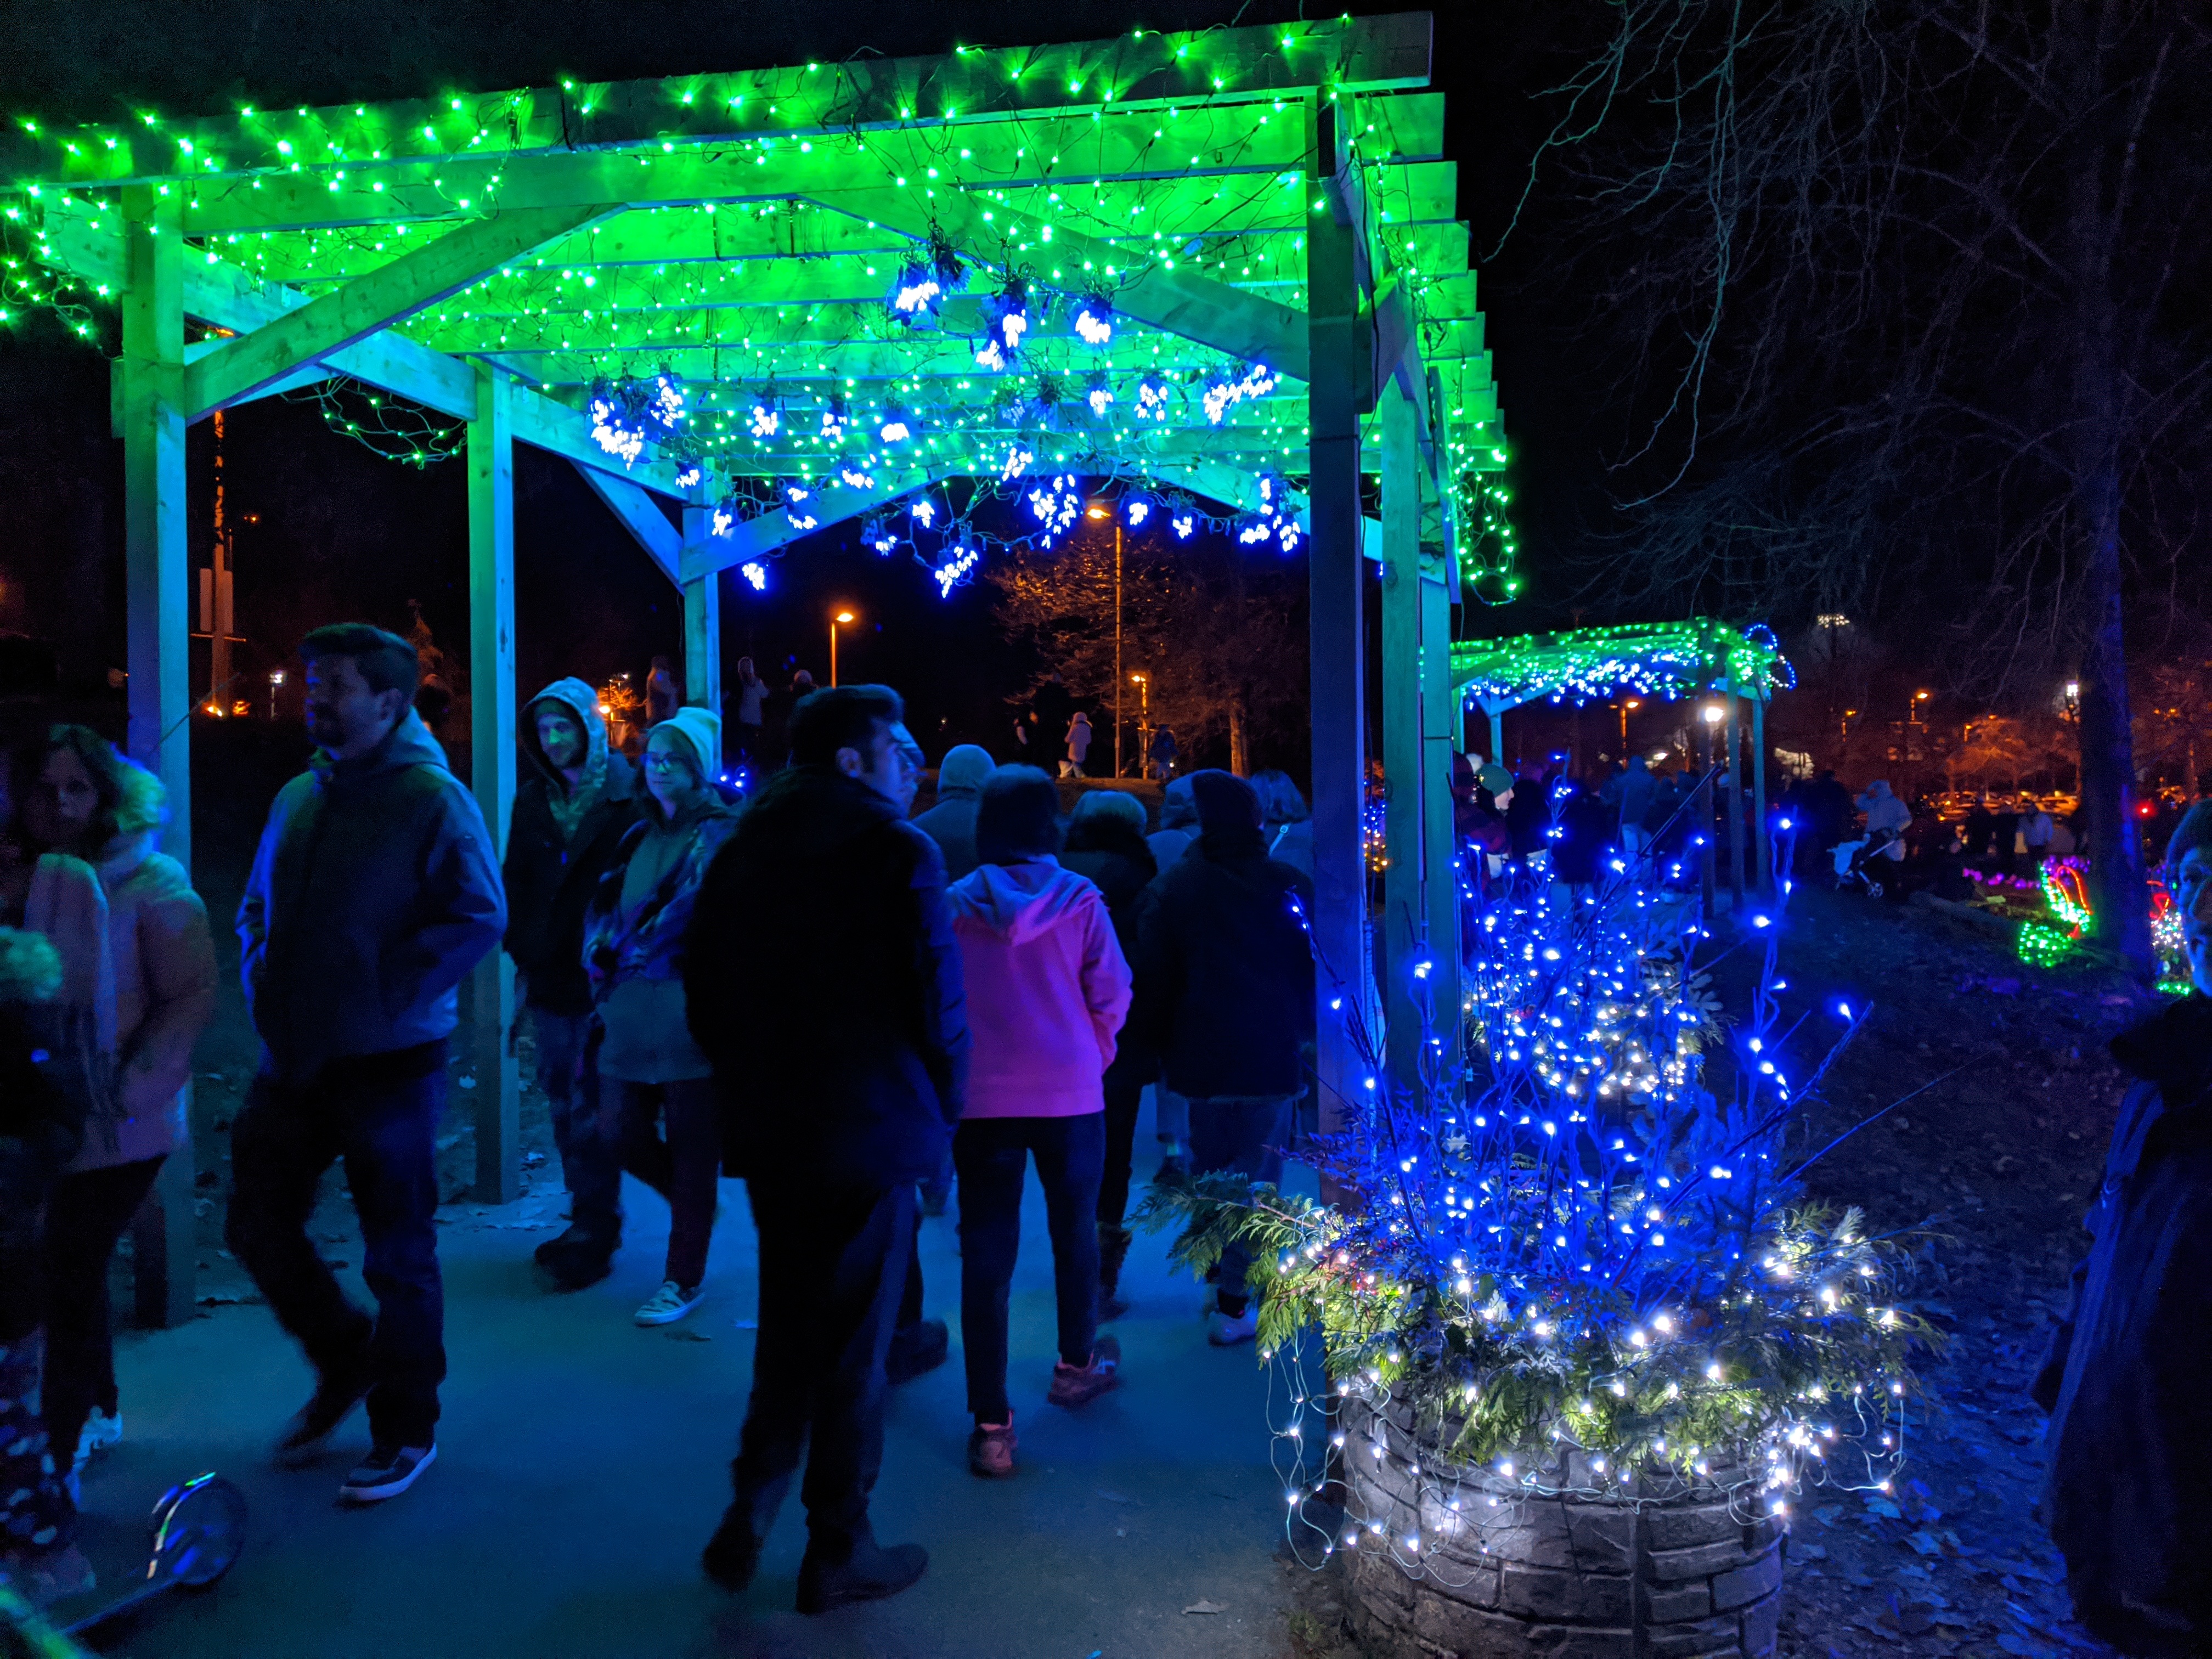
night, lights, light, dark, christmas lights, green, blue, people, illumination, outdoors, pathway, lighting, majorelle blue, fun, event, crowd, tree, fete, christmas decoration, interior design, electric blue, christmas, leisure, midnight, landscape lighting, electricity